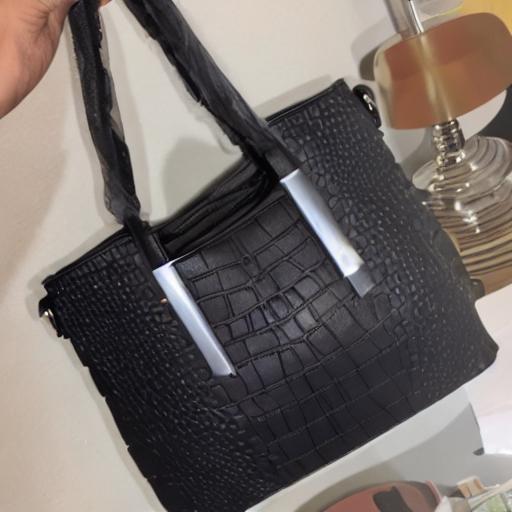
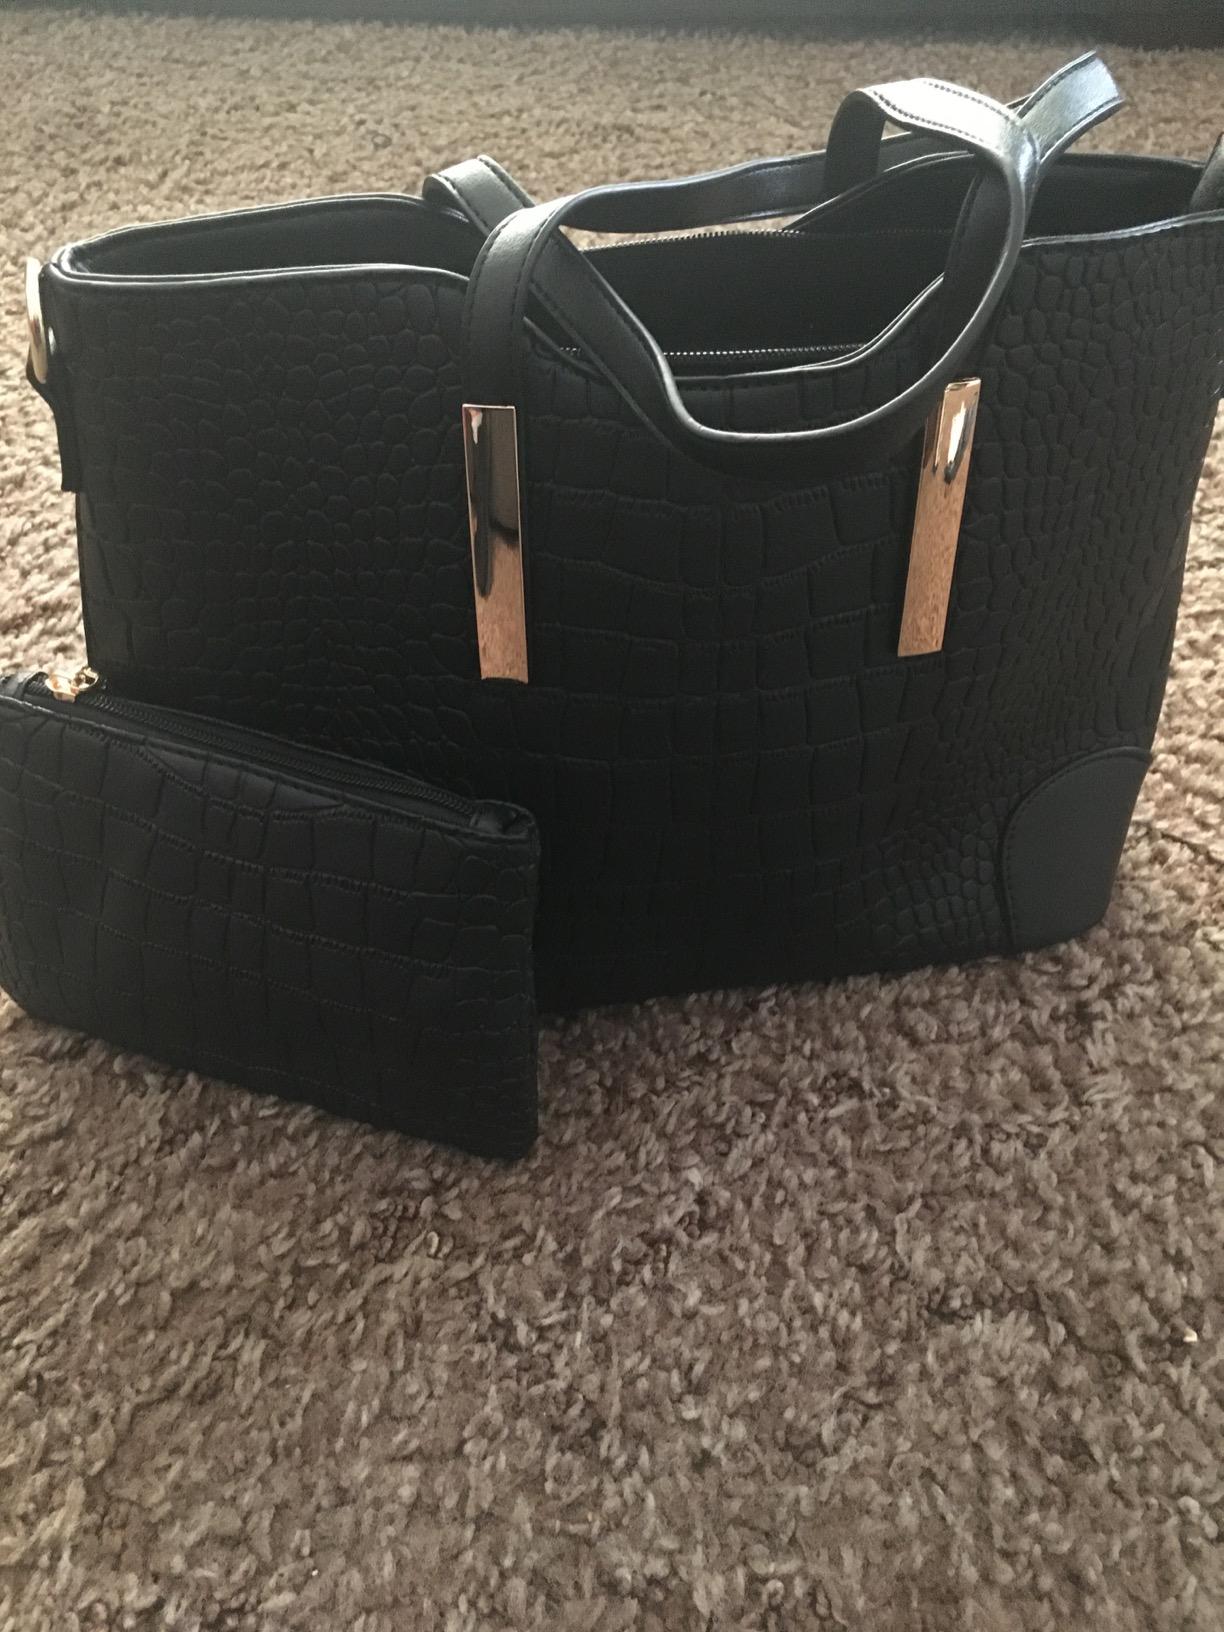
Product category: accessories_handbag
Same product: no